Shao Jiayi

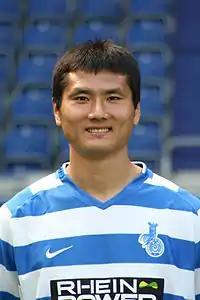
Shao with MSV Duisburg in 2011

Shao Jiayi (born 10 April 1980) is a Chinese professional football manager and a former professional footballer who played as a midfielder. He is the head coach of Chinese Super League club Qingdao West Coast. He represented Beijing Guoan (two spells), TSV 1860 Munich, Energie Cottbus and MSV Duisburg as well as the China national team with which he participated in the 2000 AFC Asian Cup, 2002 FIFA World Cup and 2004 AFC Asian Cup.